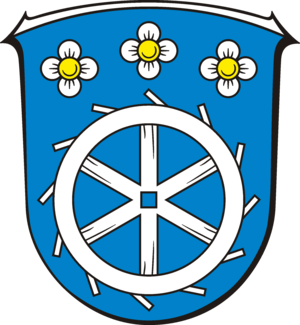
Mühlheim am Main est une municipalité allemande située dans le land de la Hesse et l'arrondissement d'Offenbach.